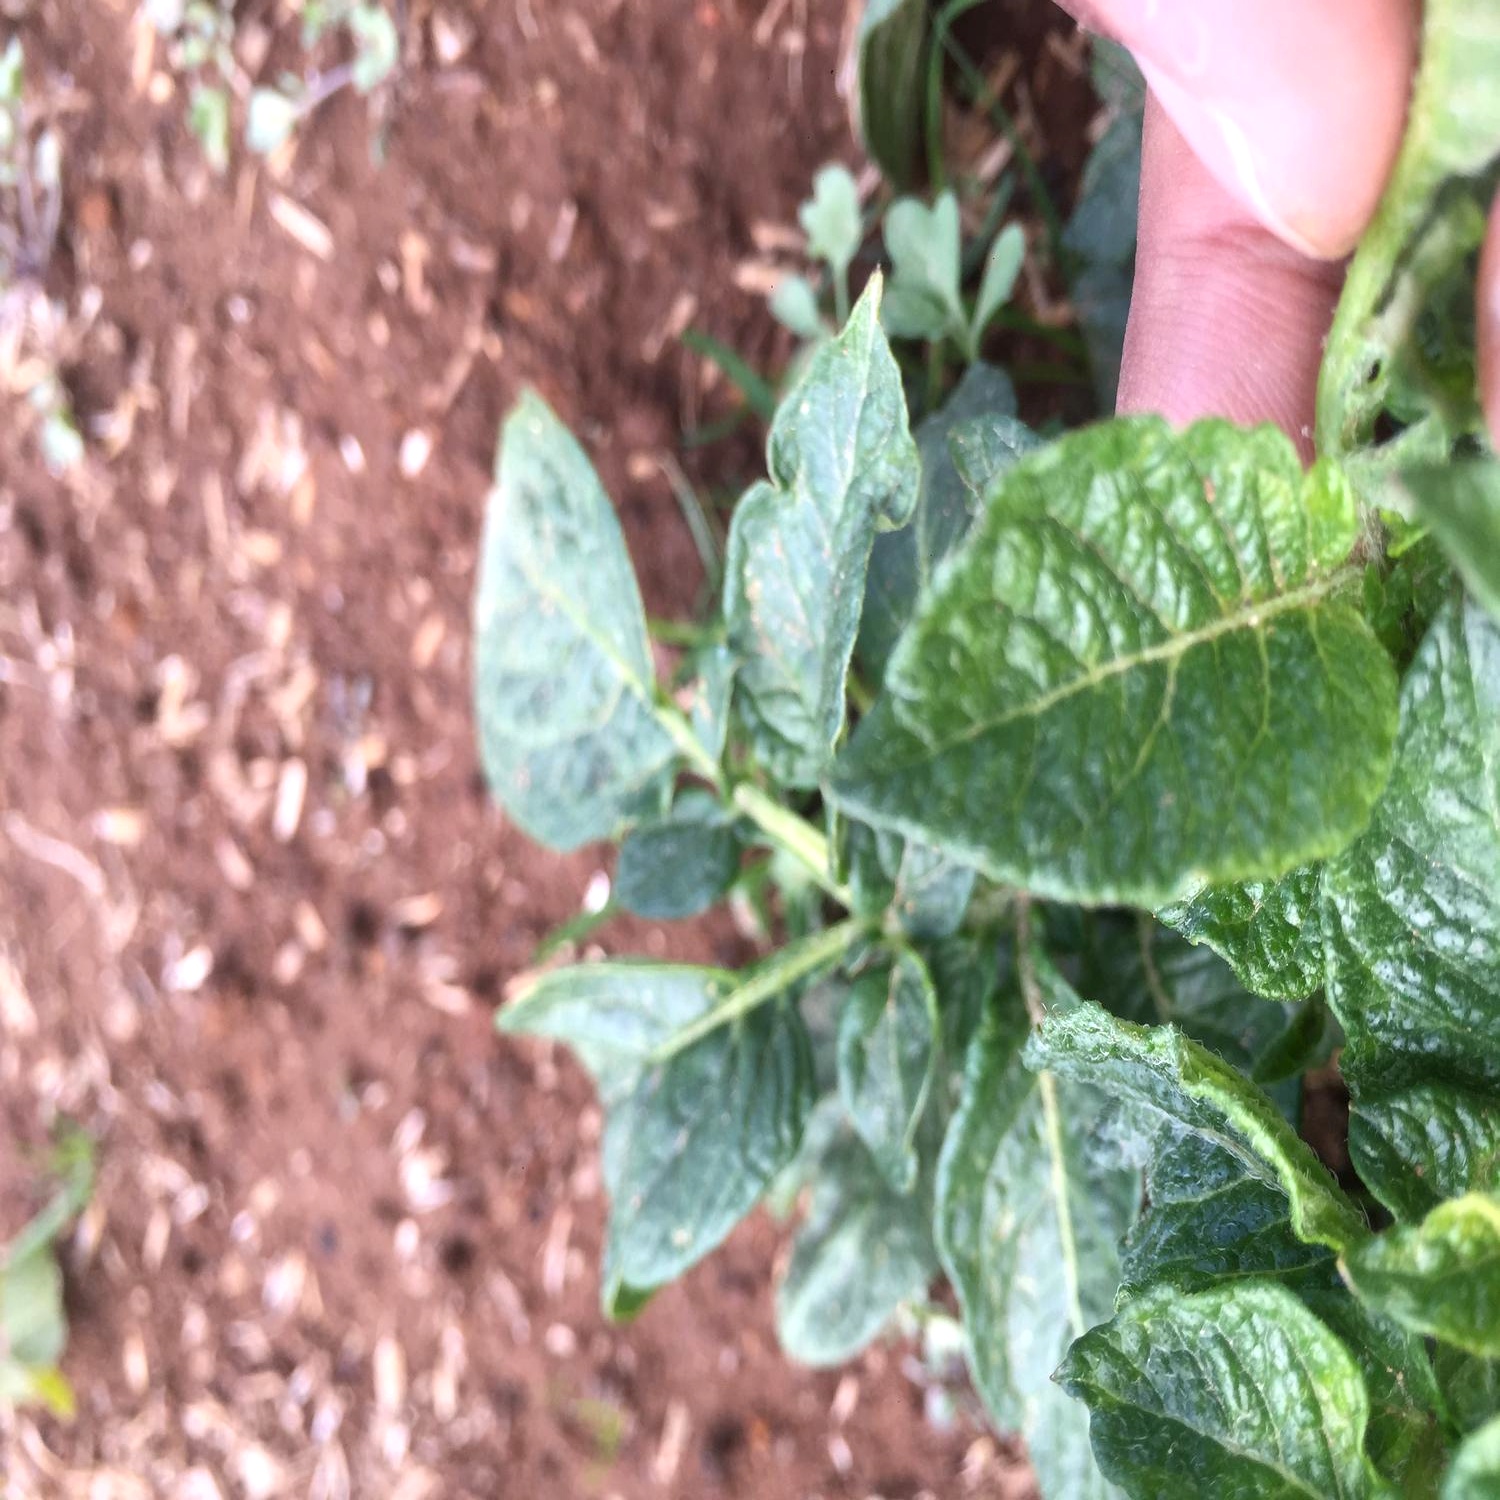
Etiqueta: Virus